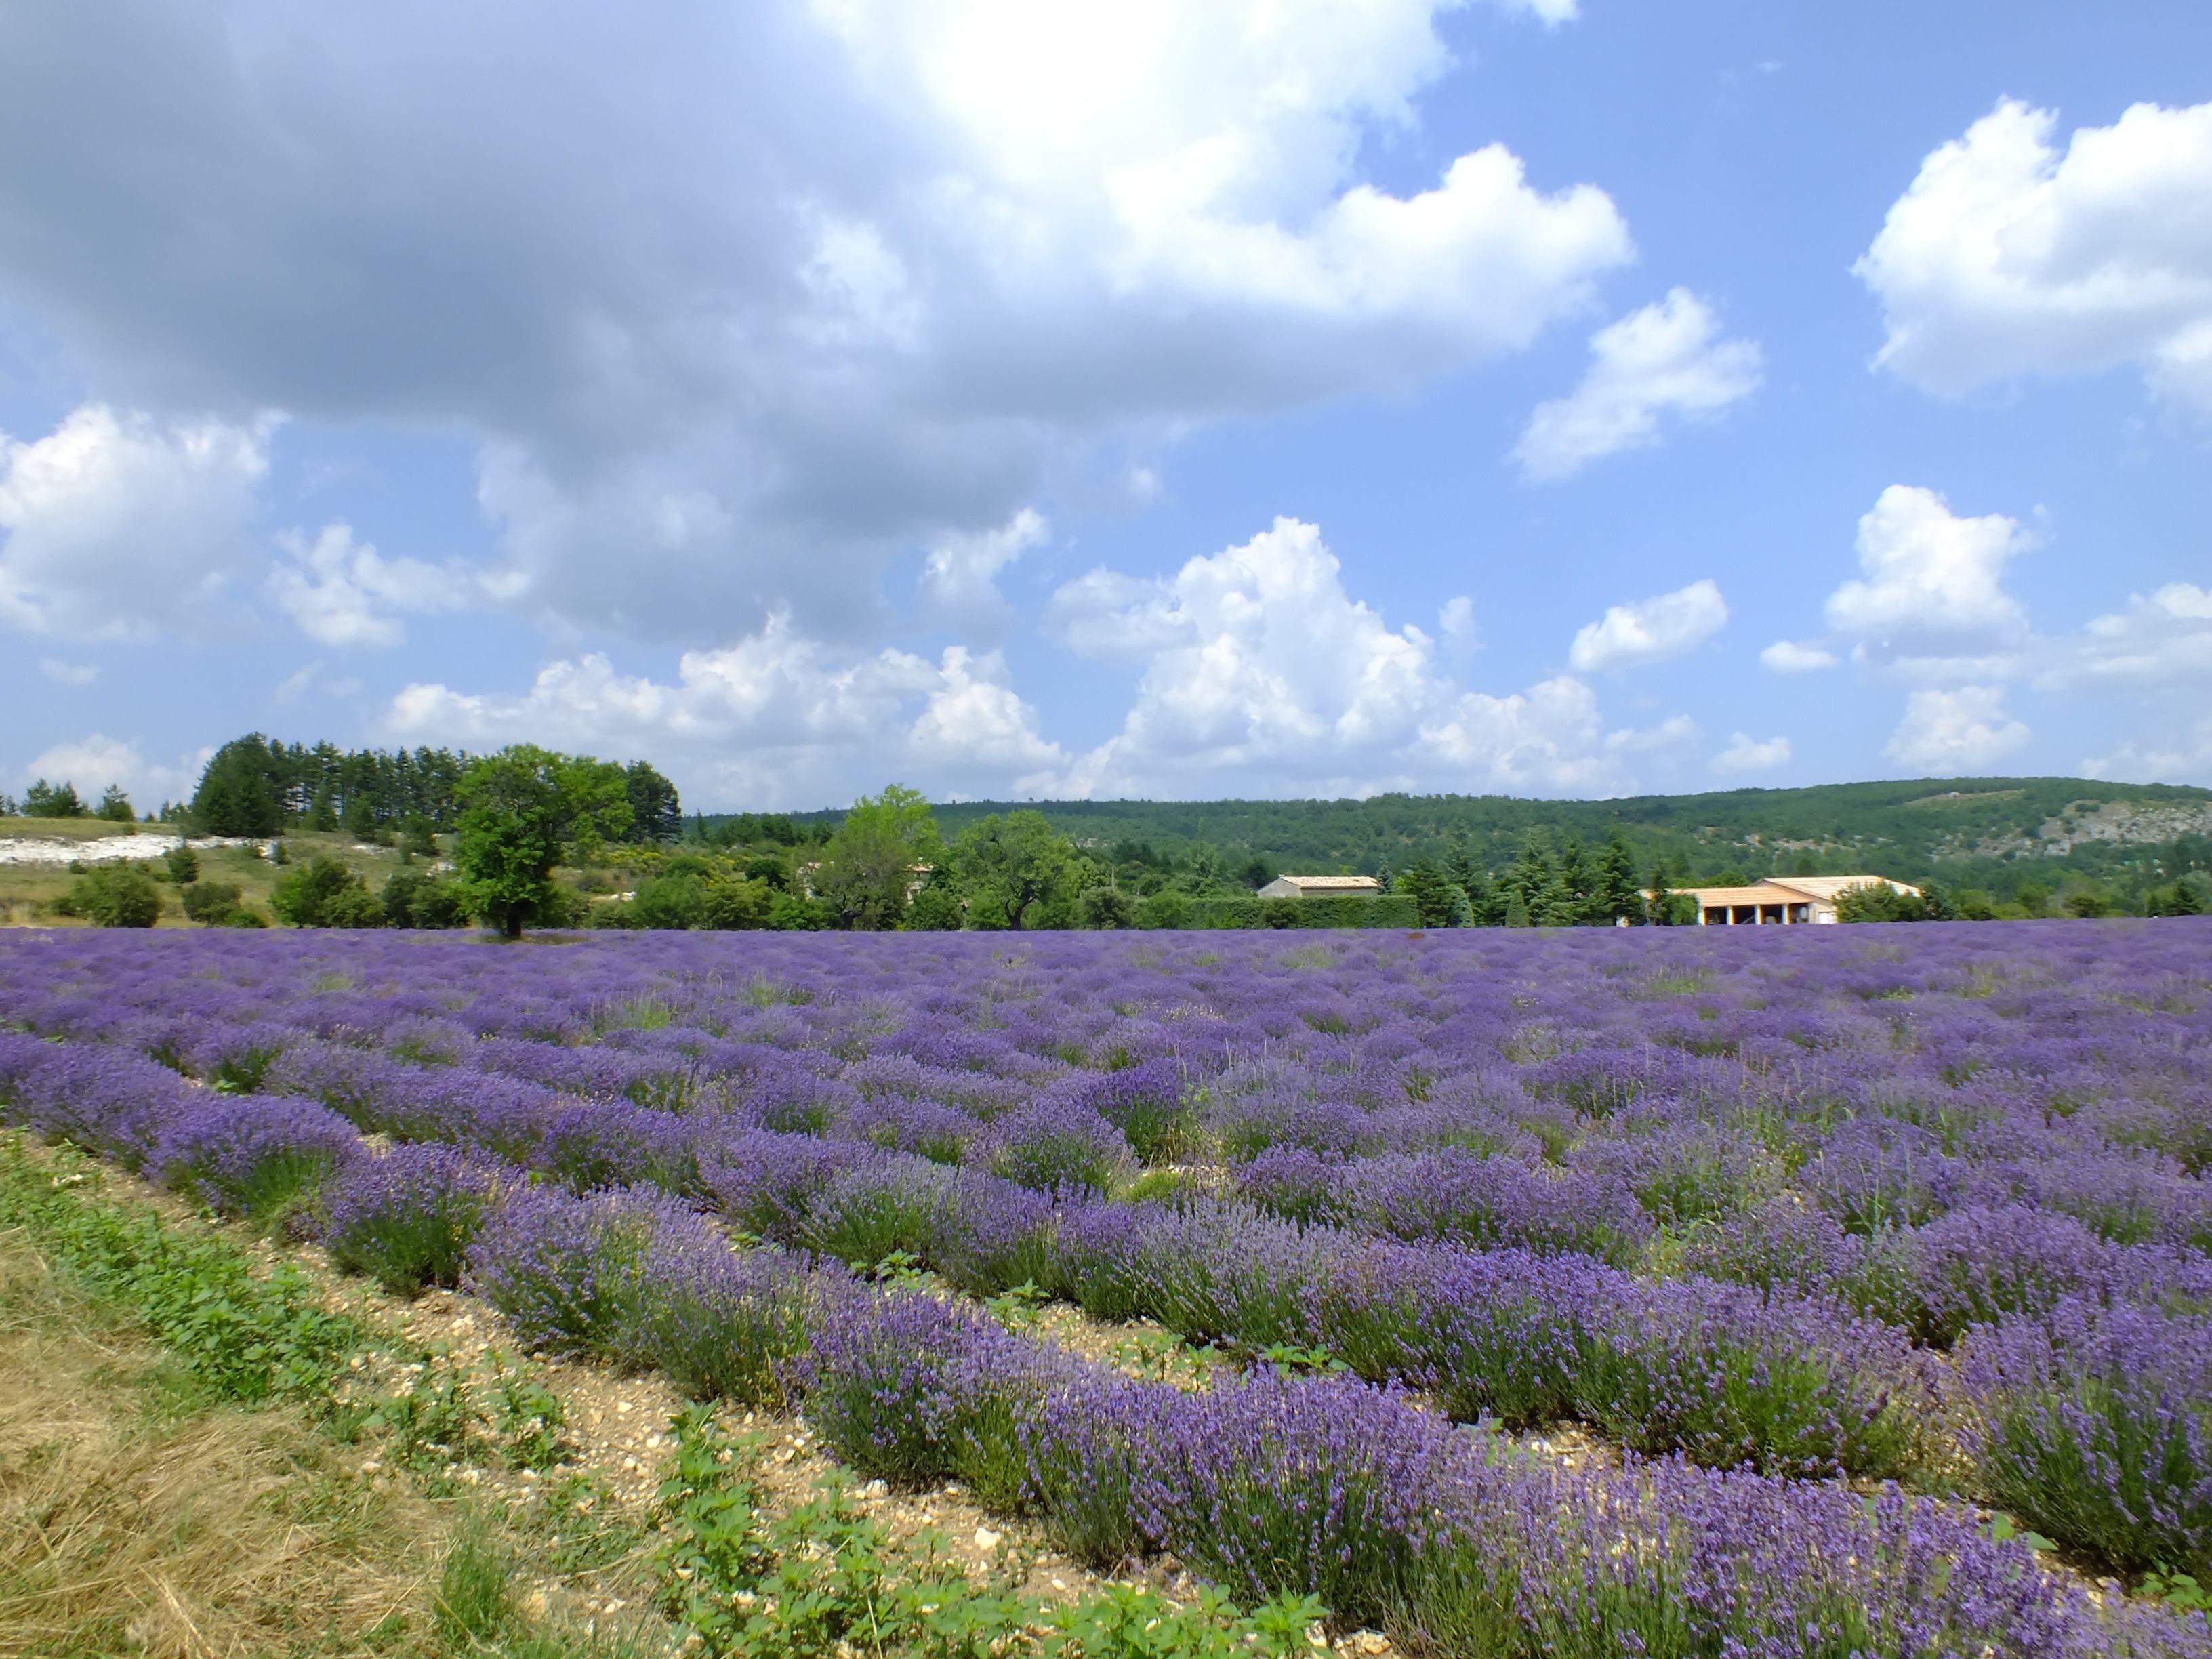
landscape, cloud, plant, sky, field, farm, meadow, prairie, flower, purple, france, crop, agriculture, lavender, wildflower, grassland, plantation, provence, lupin, rural area, lamiales, flowering plant, lavender flowers, true lavender, grass family, ecoregion, english lavender